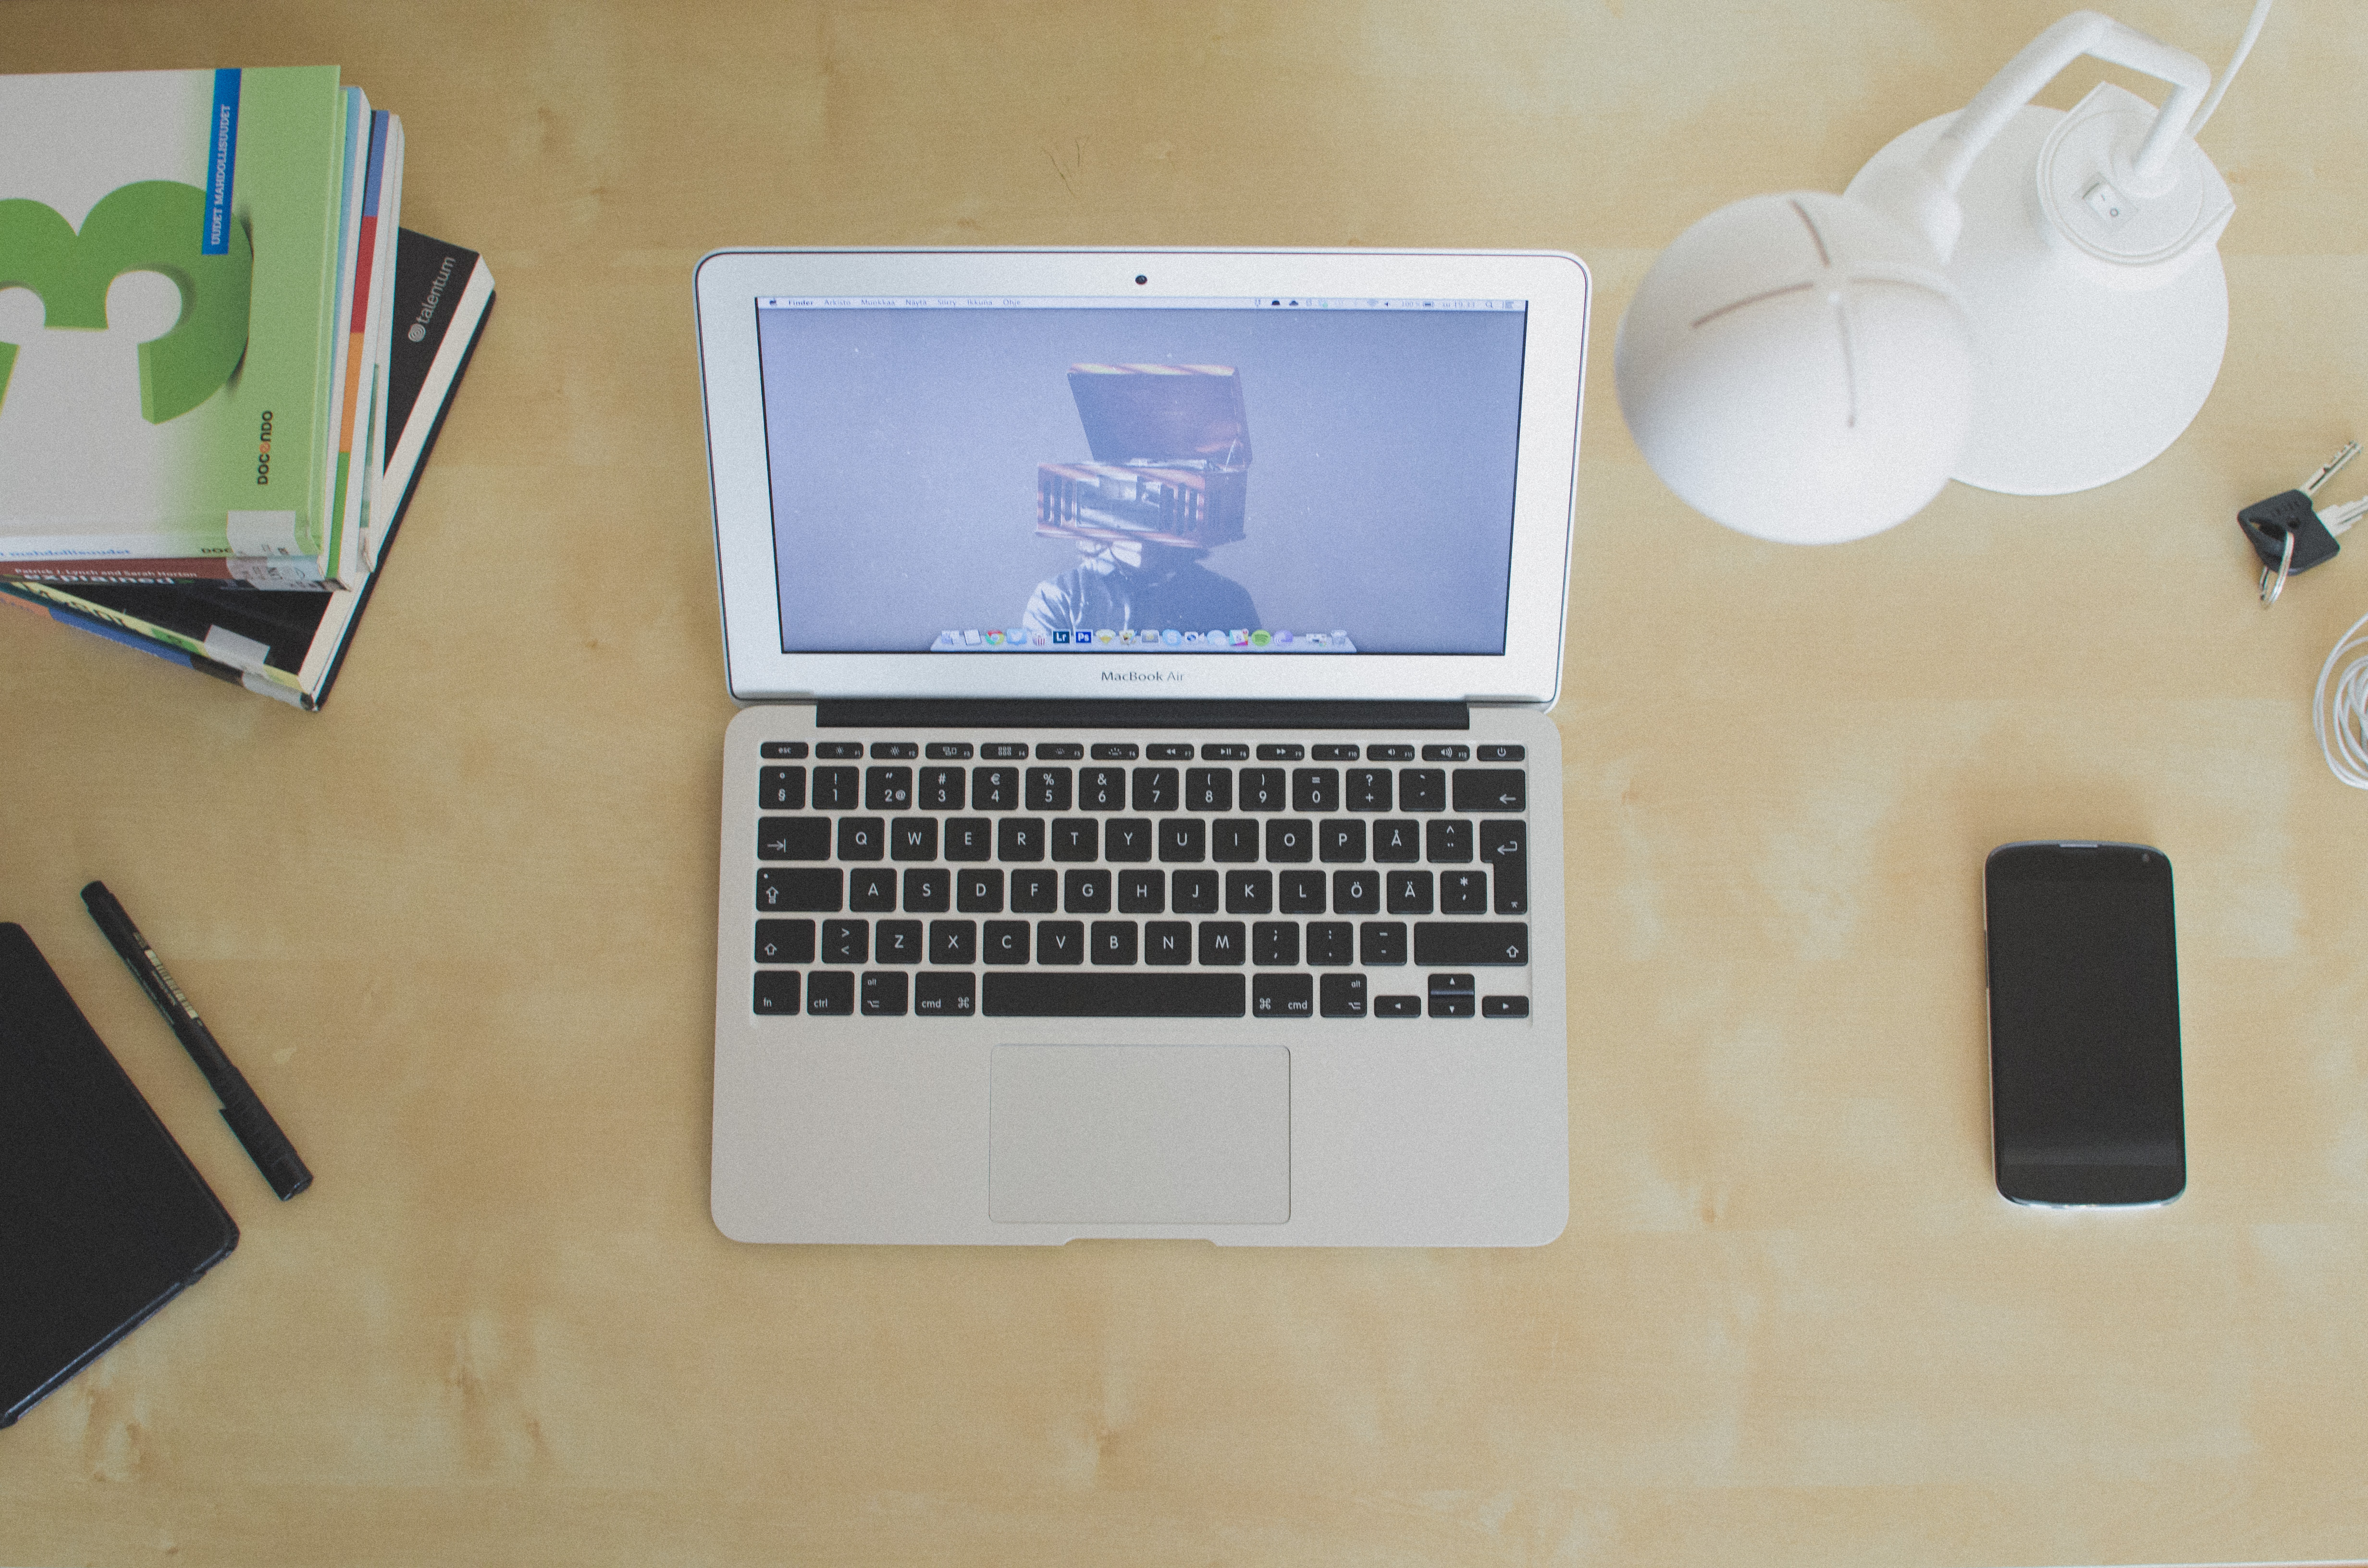
laptop, notebook, computer, macbook, screen, apple, keyboard, technology, phone, desktop, indoor, gadget, lamp, art, publicdomain, electronics, design, stilllife, books, macbookair, whitelamp, personal computer hardware